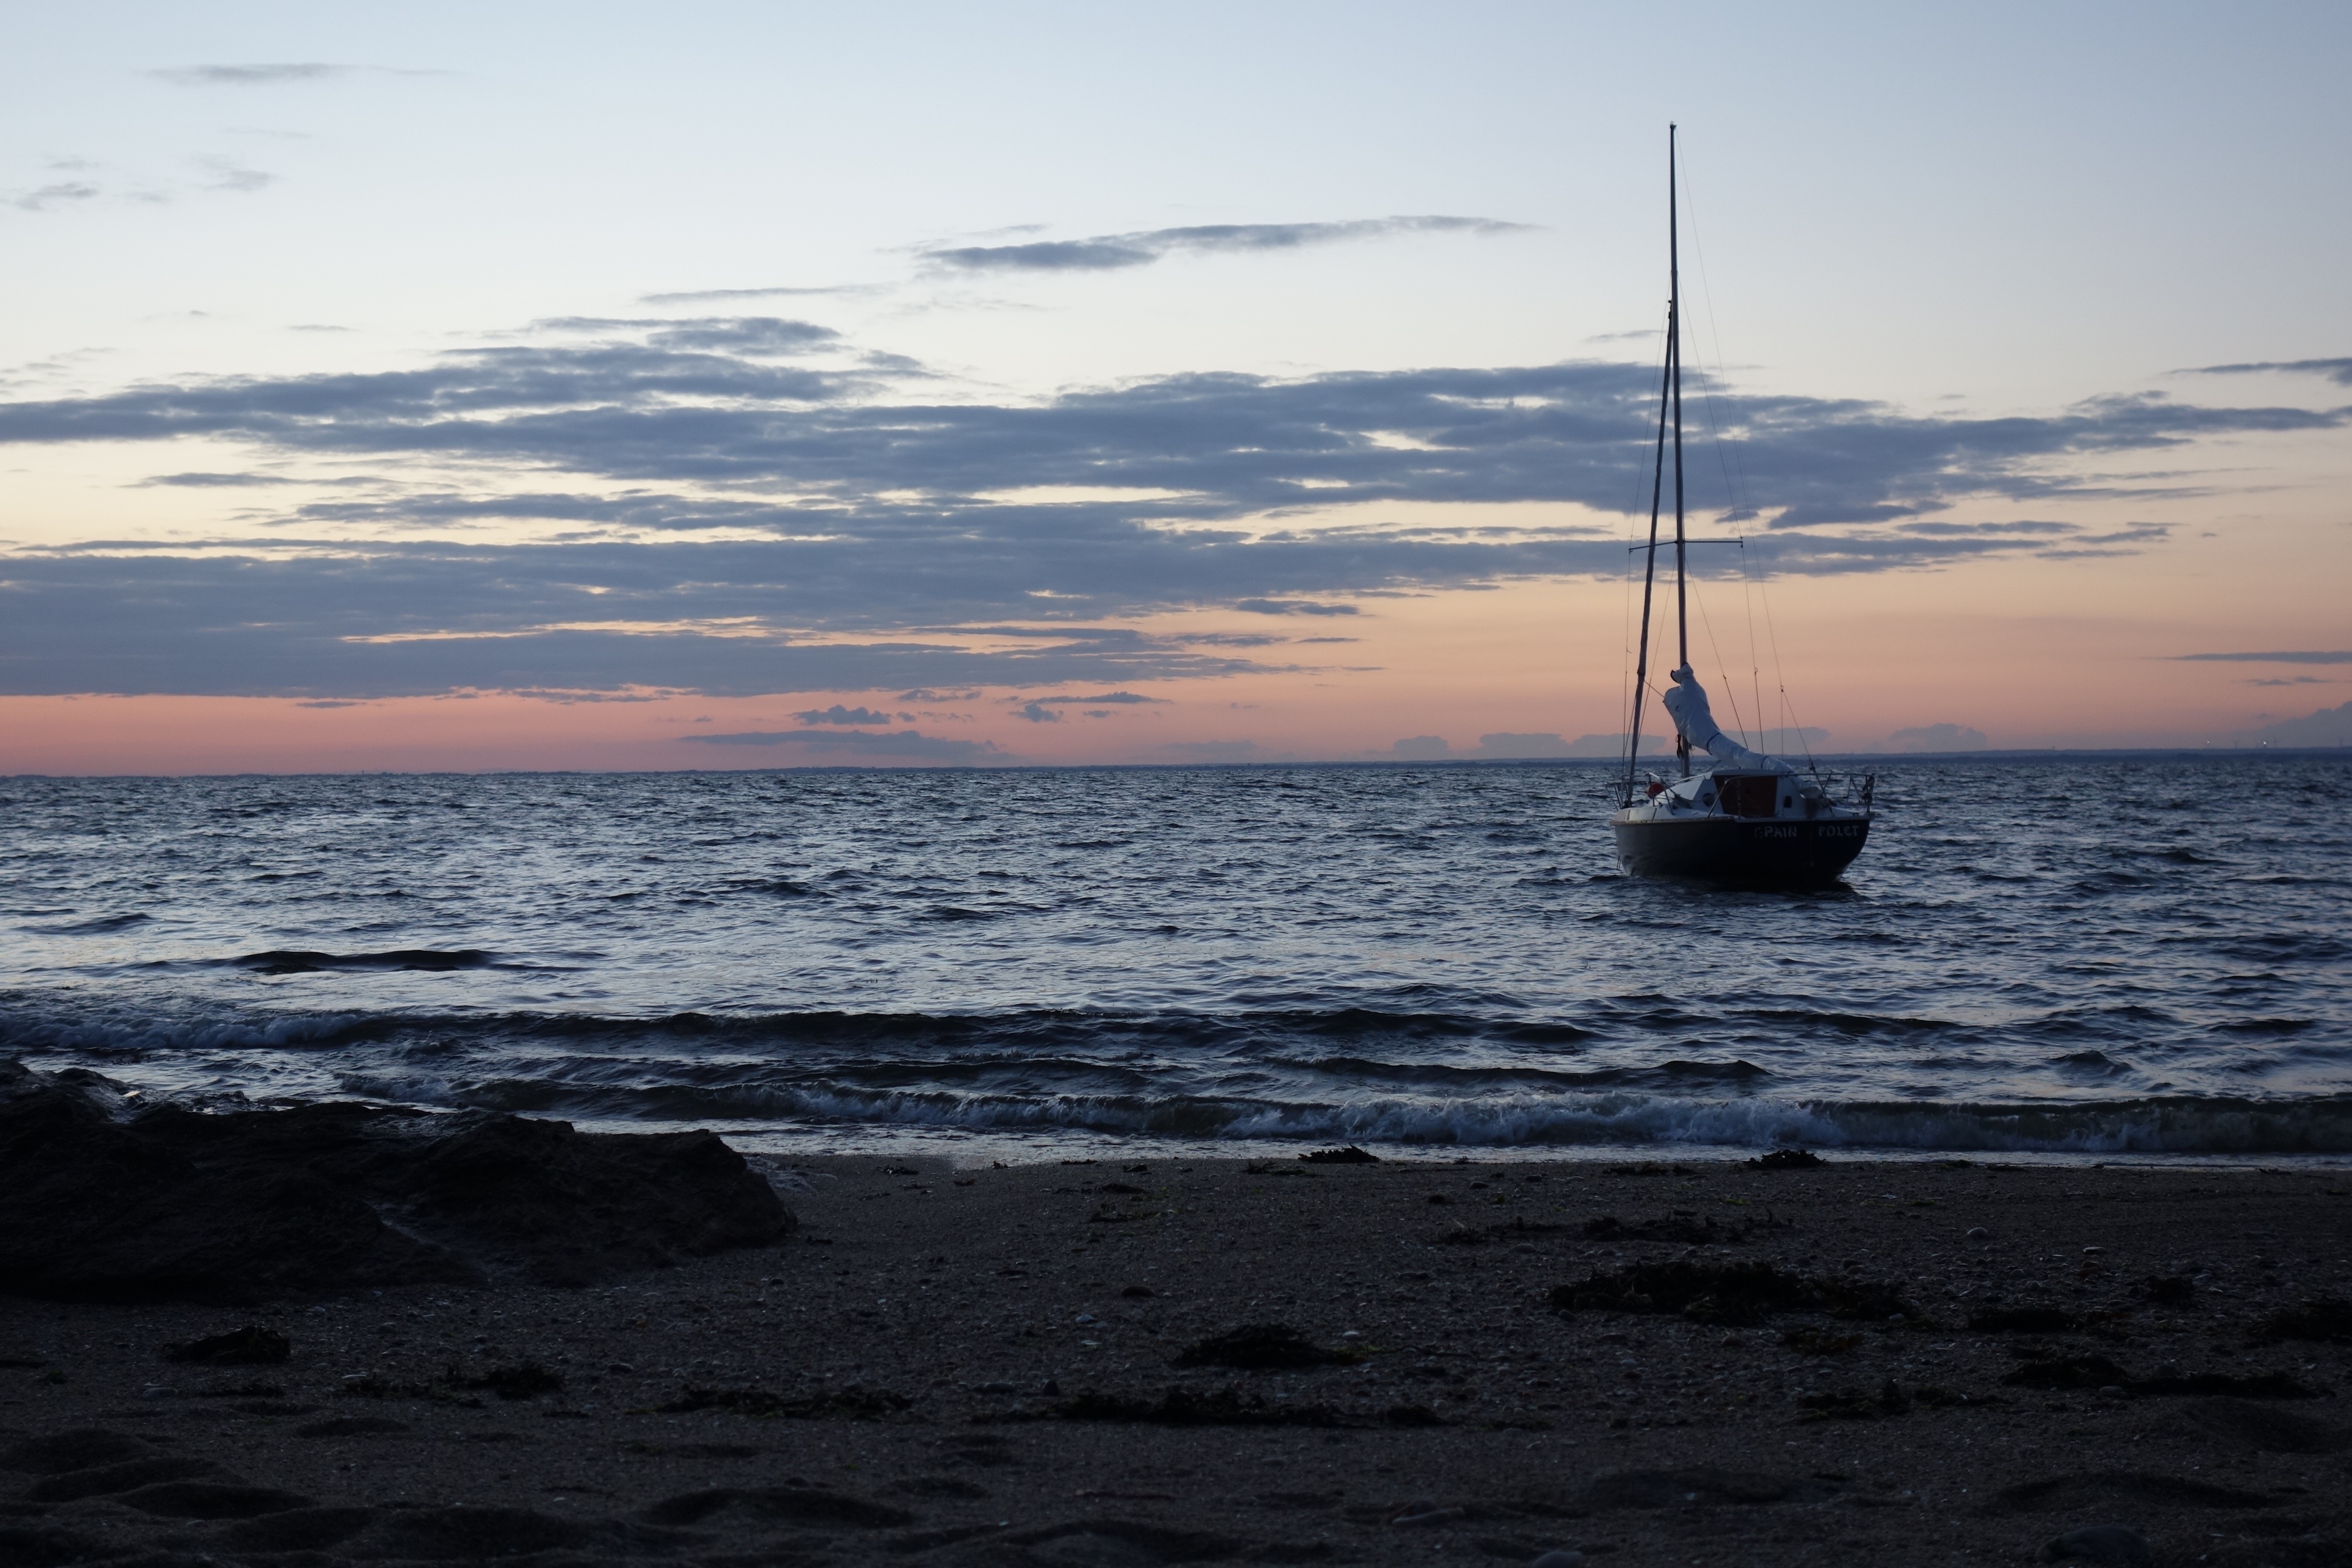
beach, sea, coast, water, ocean, horizon, cloud, sky, sunrise, sunset, boat, shore, wave, wind, dawn, dusk, boot, idyllic, evening, twilight, vehicle, sailing, bay, sailboat, body of water, fishing boat, sail, maritime, sailing boat, cape, wind wave